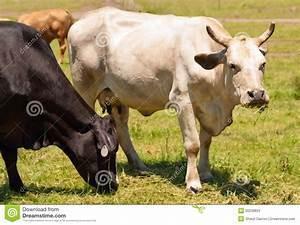
cow